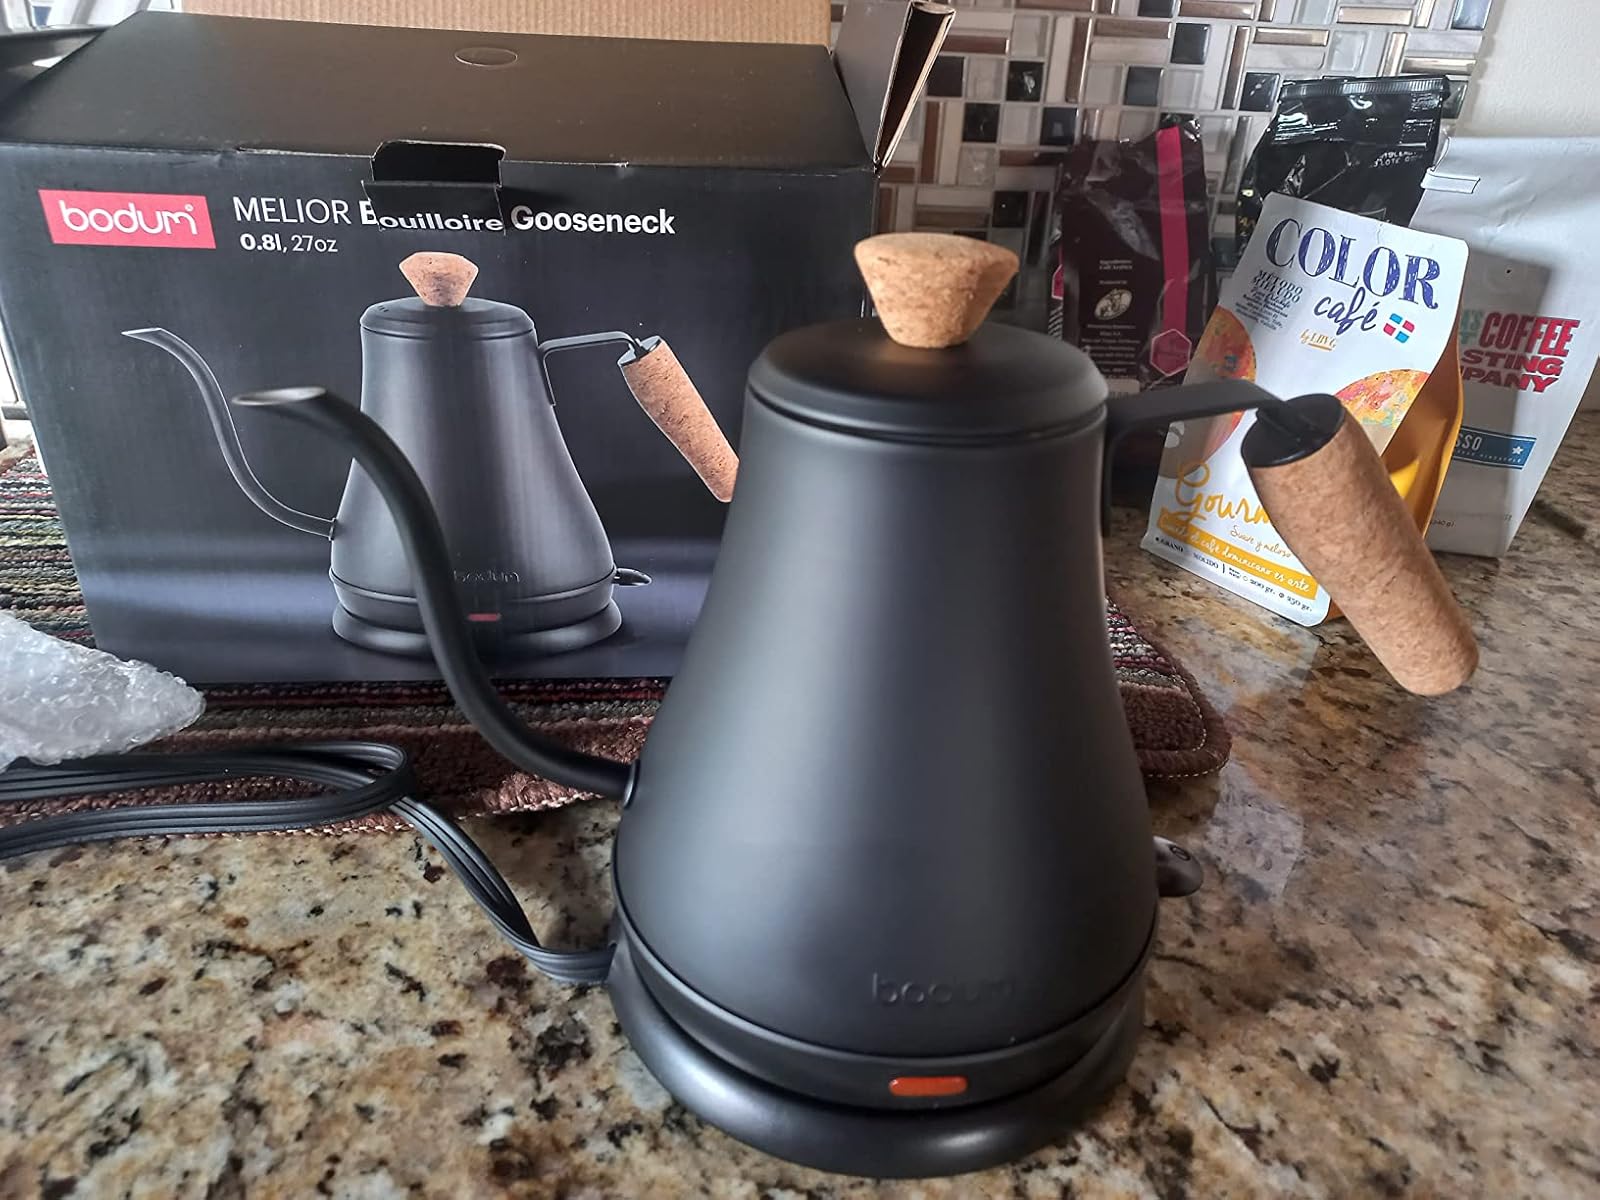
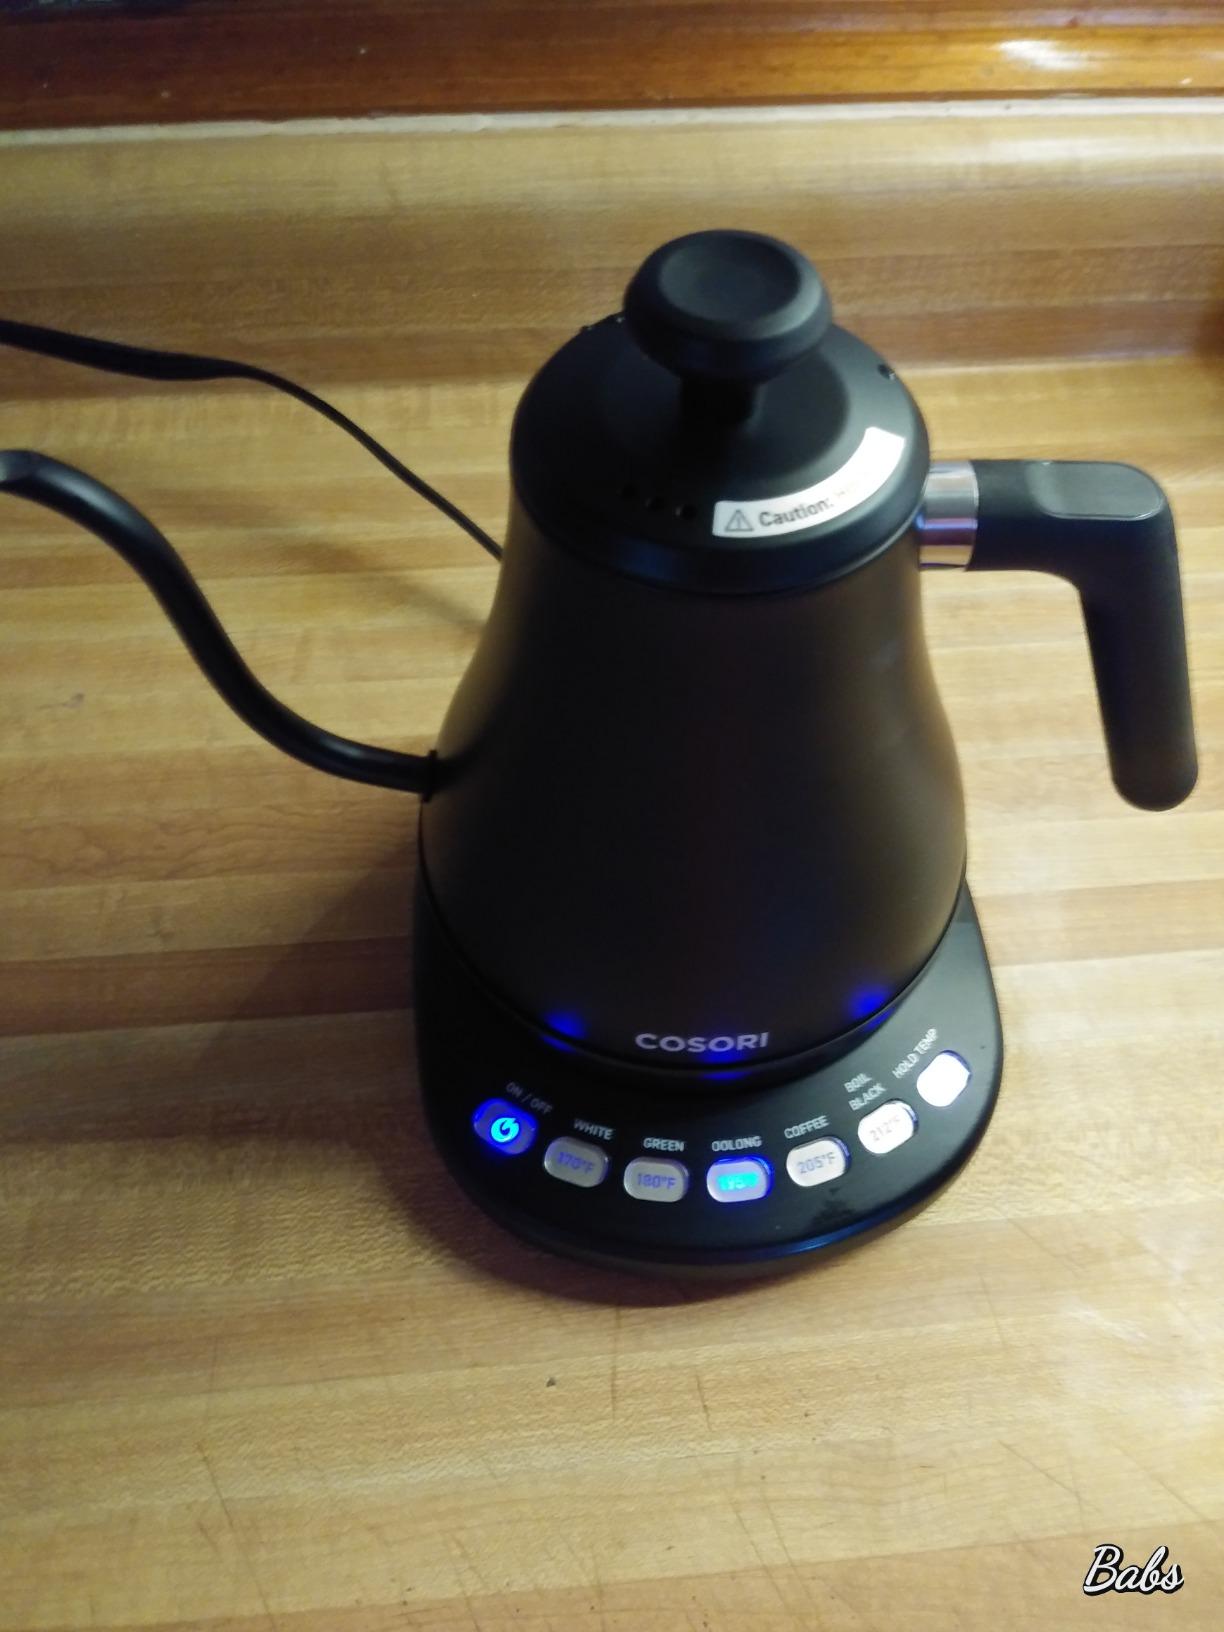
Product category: items_kettle
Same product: no